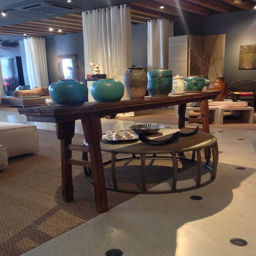
jars on a recessed - leg table